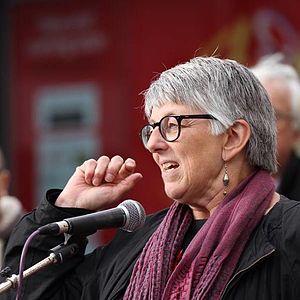
Julie Ward, née le 7 mars 1957 à Ripon, est une femme politique britannique, membre du Parti travailliste.
Cet article présente la liste des 73 députés européens du Royaume-Uni élus lors des élections européennes de 2014 au Royaume-Uni.